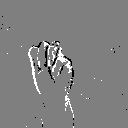
ASL letter: m